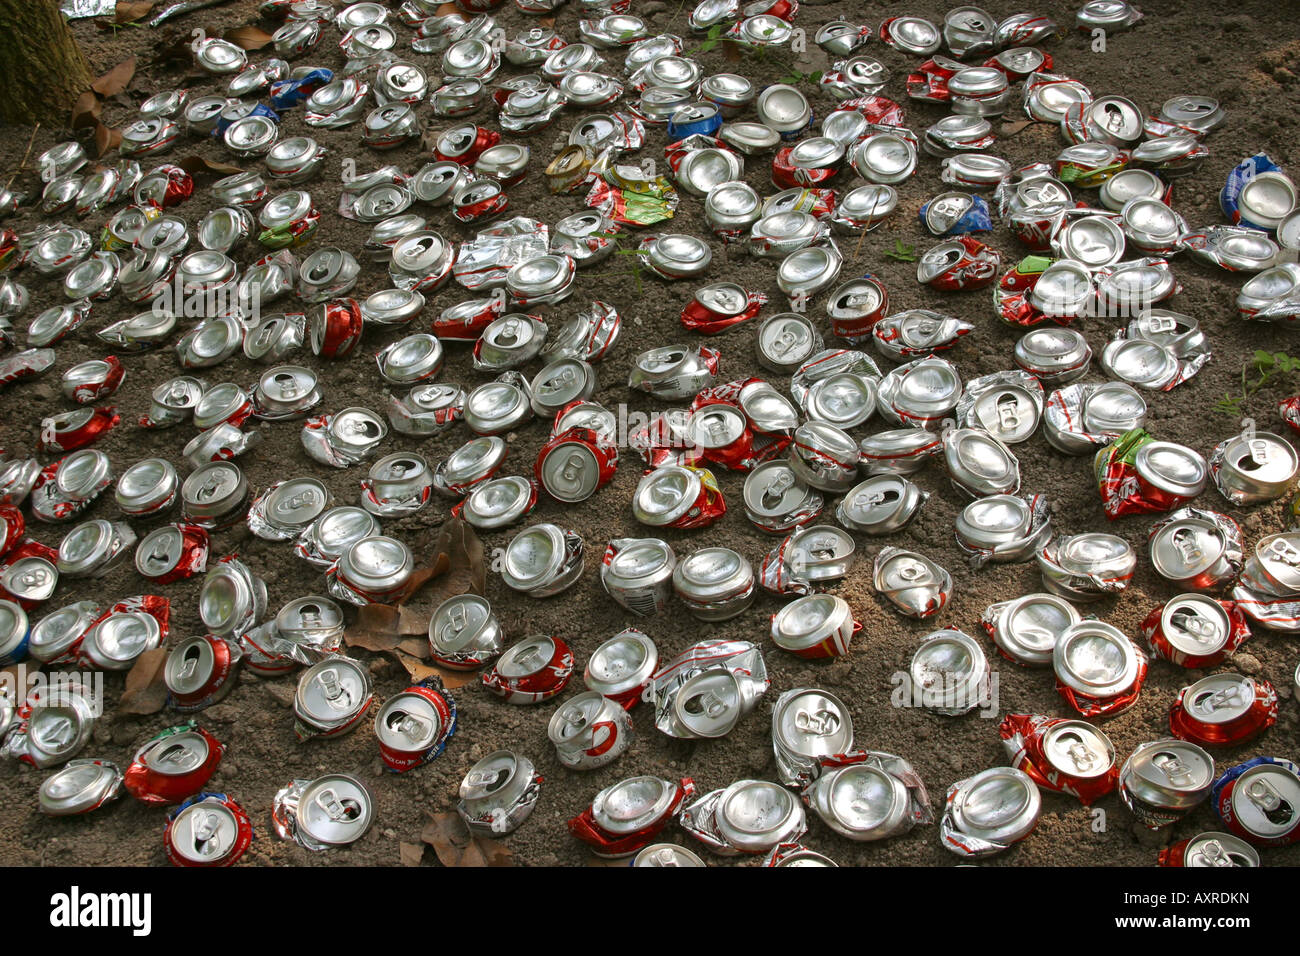
Label: metal